William James Affleck Shepherd

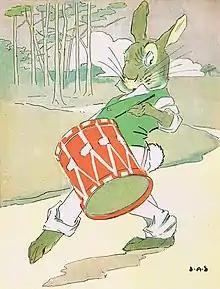
James Affleck Shepherd "Nights with Uncle Remus"

Shepherd, the son of a cigar importer, was born on 29 November 1866 in Pimlico, London and died in Cirencester, Gloucestershire in 1946.